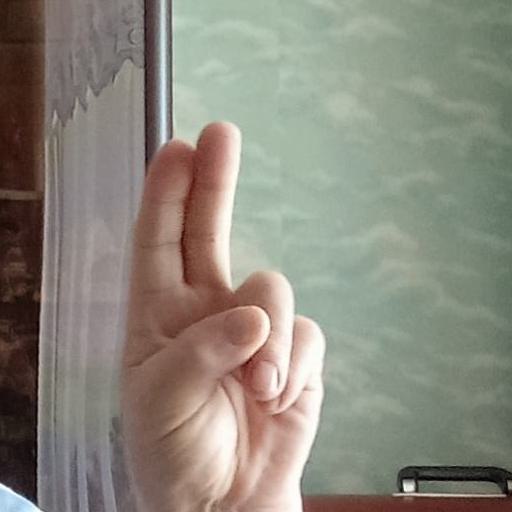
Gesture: two_up